Dorbod railway station

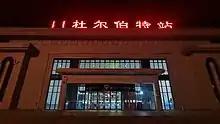
Dorbod railway station

Dorbod railway station, formerly Taikang railway station, is a railway station of Harbin–Manzhouli Railway, and located in Dorbod Mongol Autonomous County, Daqing, Heilongjiang, China.